West Branch State Park

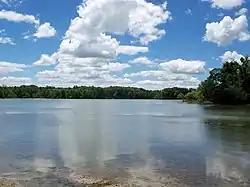
Kirwan Reservoir

The U.S. Army Corps of Engineers constructed the Michael J. Kirwan Reservoir in 1965. The reservoir was developed for recreation, water supply, flood control, and fish and wildlife management. The U.S. Army Corps of Engineers then leased the land to the state of Ohio to be used as a state park. West Branch State Park was officially opened in 1966.